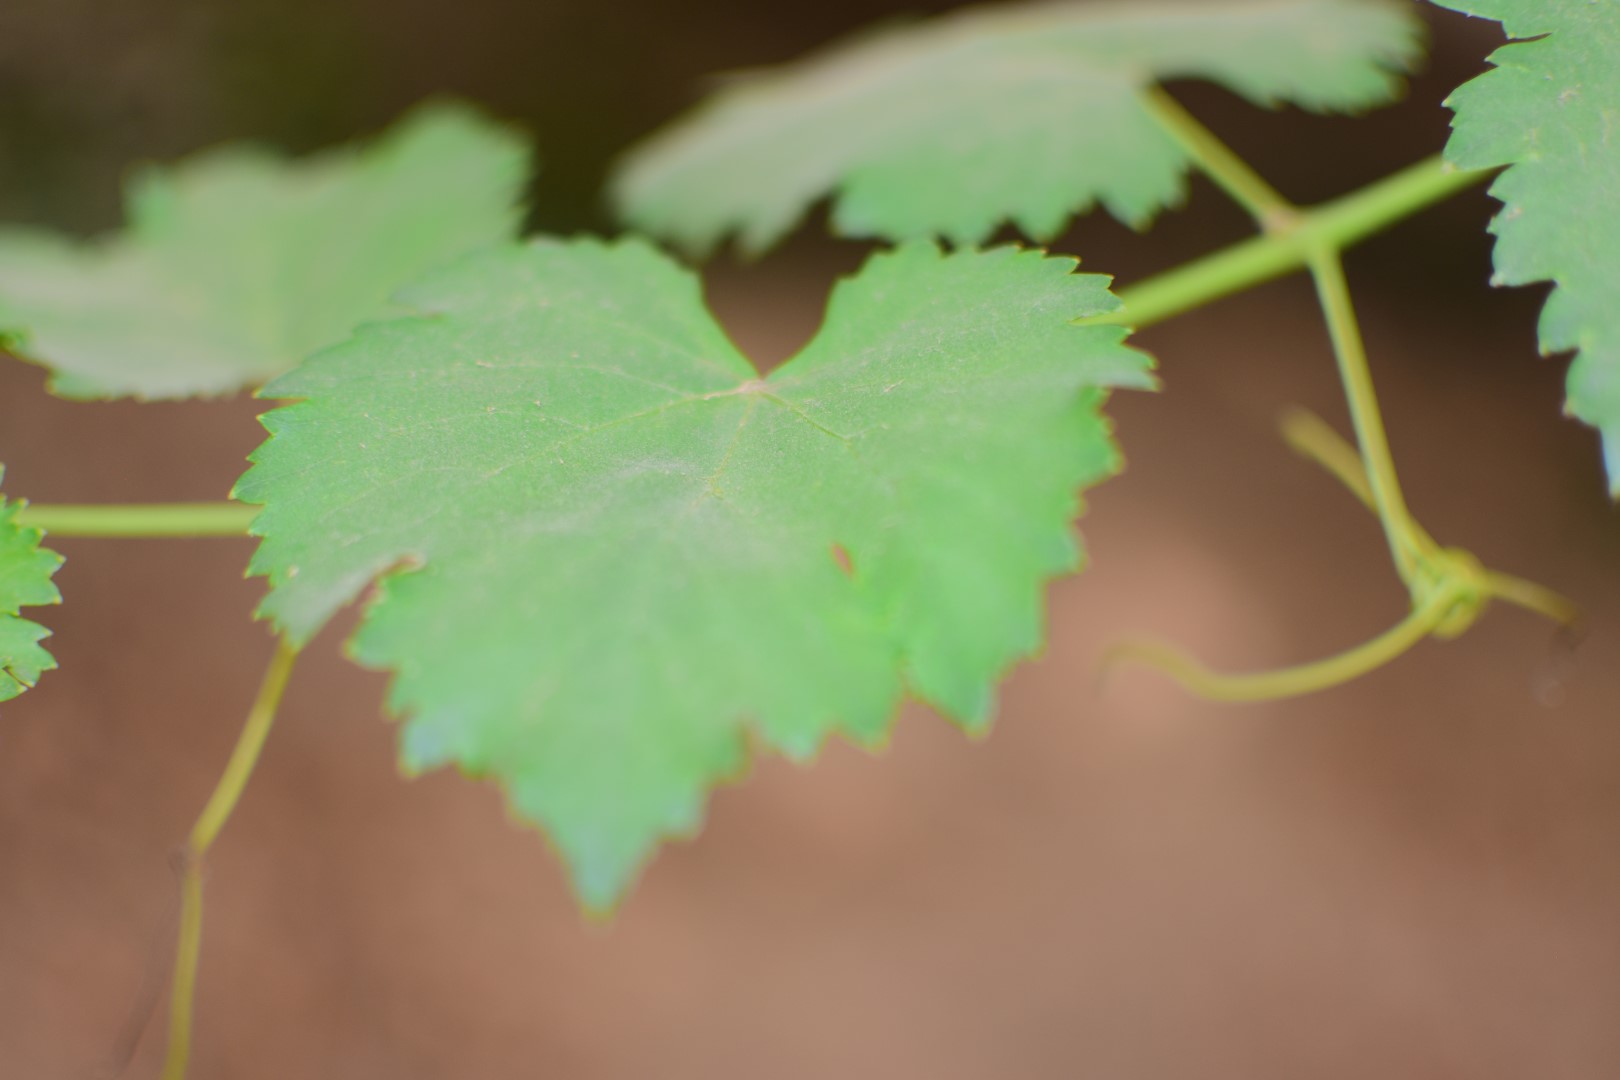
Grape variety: Kamali